Avellaneda derby

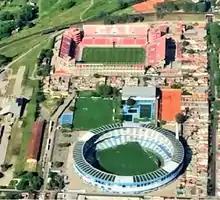
Independiente (above) and Racing stadiums, located less than 300 meters from each other

The two stadiums are only a few hundred metres apart. Independiente play at the Estadio Libertadores de América, commonly known as Libertadores de América; it was originally opened on 4 March 1928. Racing Club play at the Estadio Presidente Perón, commonly known as El Cilindro; it was opened on 3 September 1950.